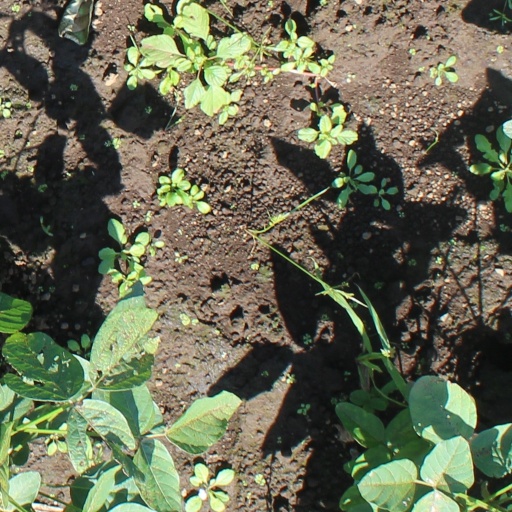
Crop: soybean